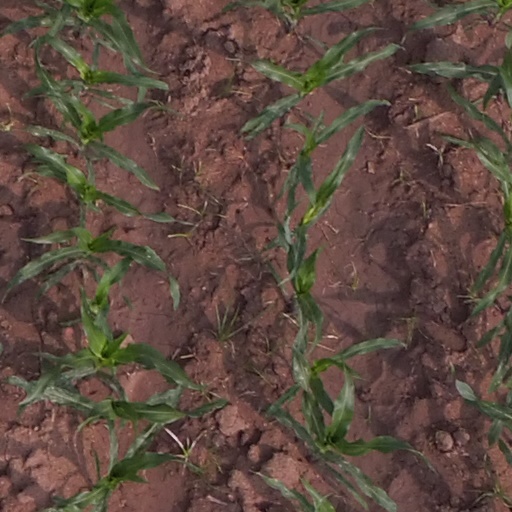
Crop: maize; corn